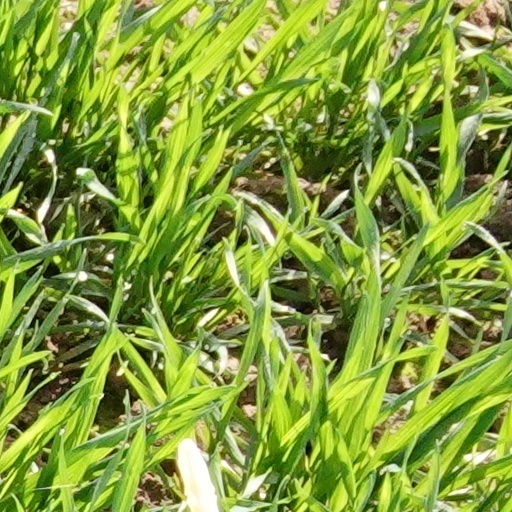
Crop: wheat